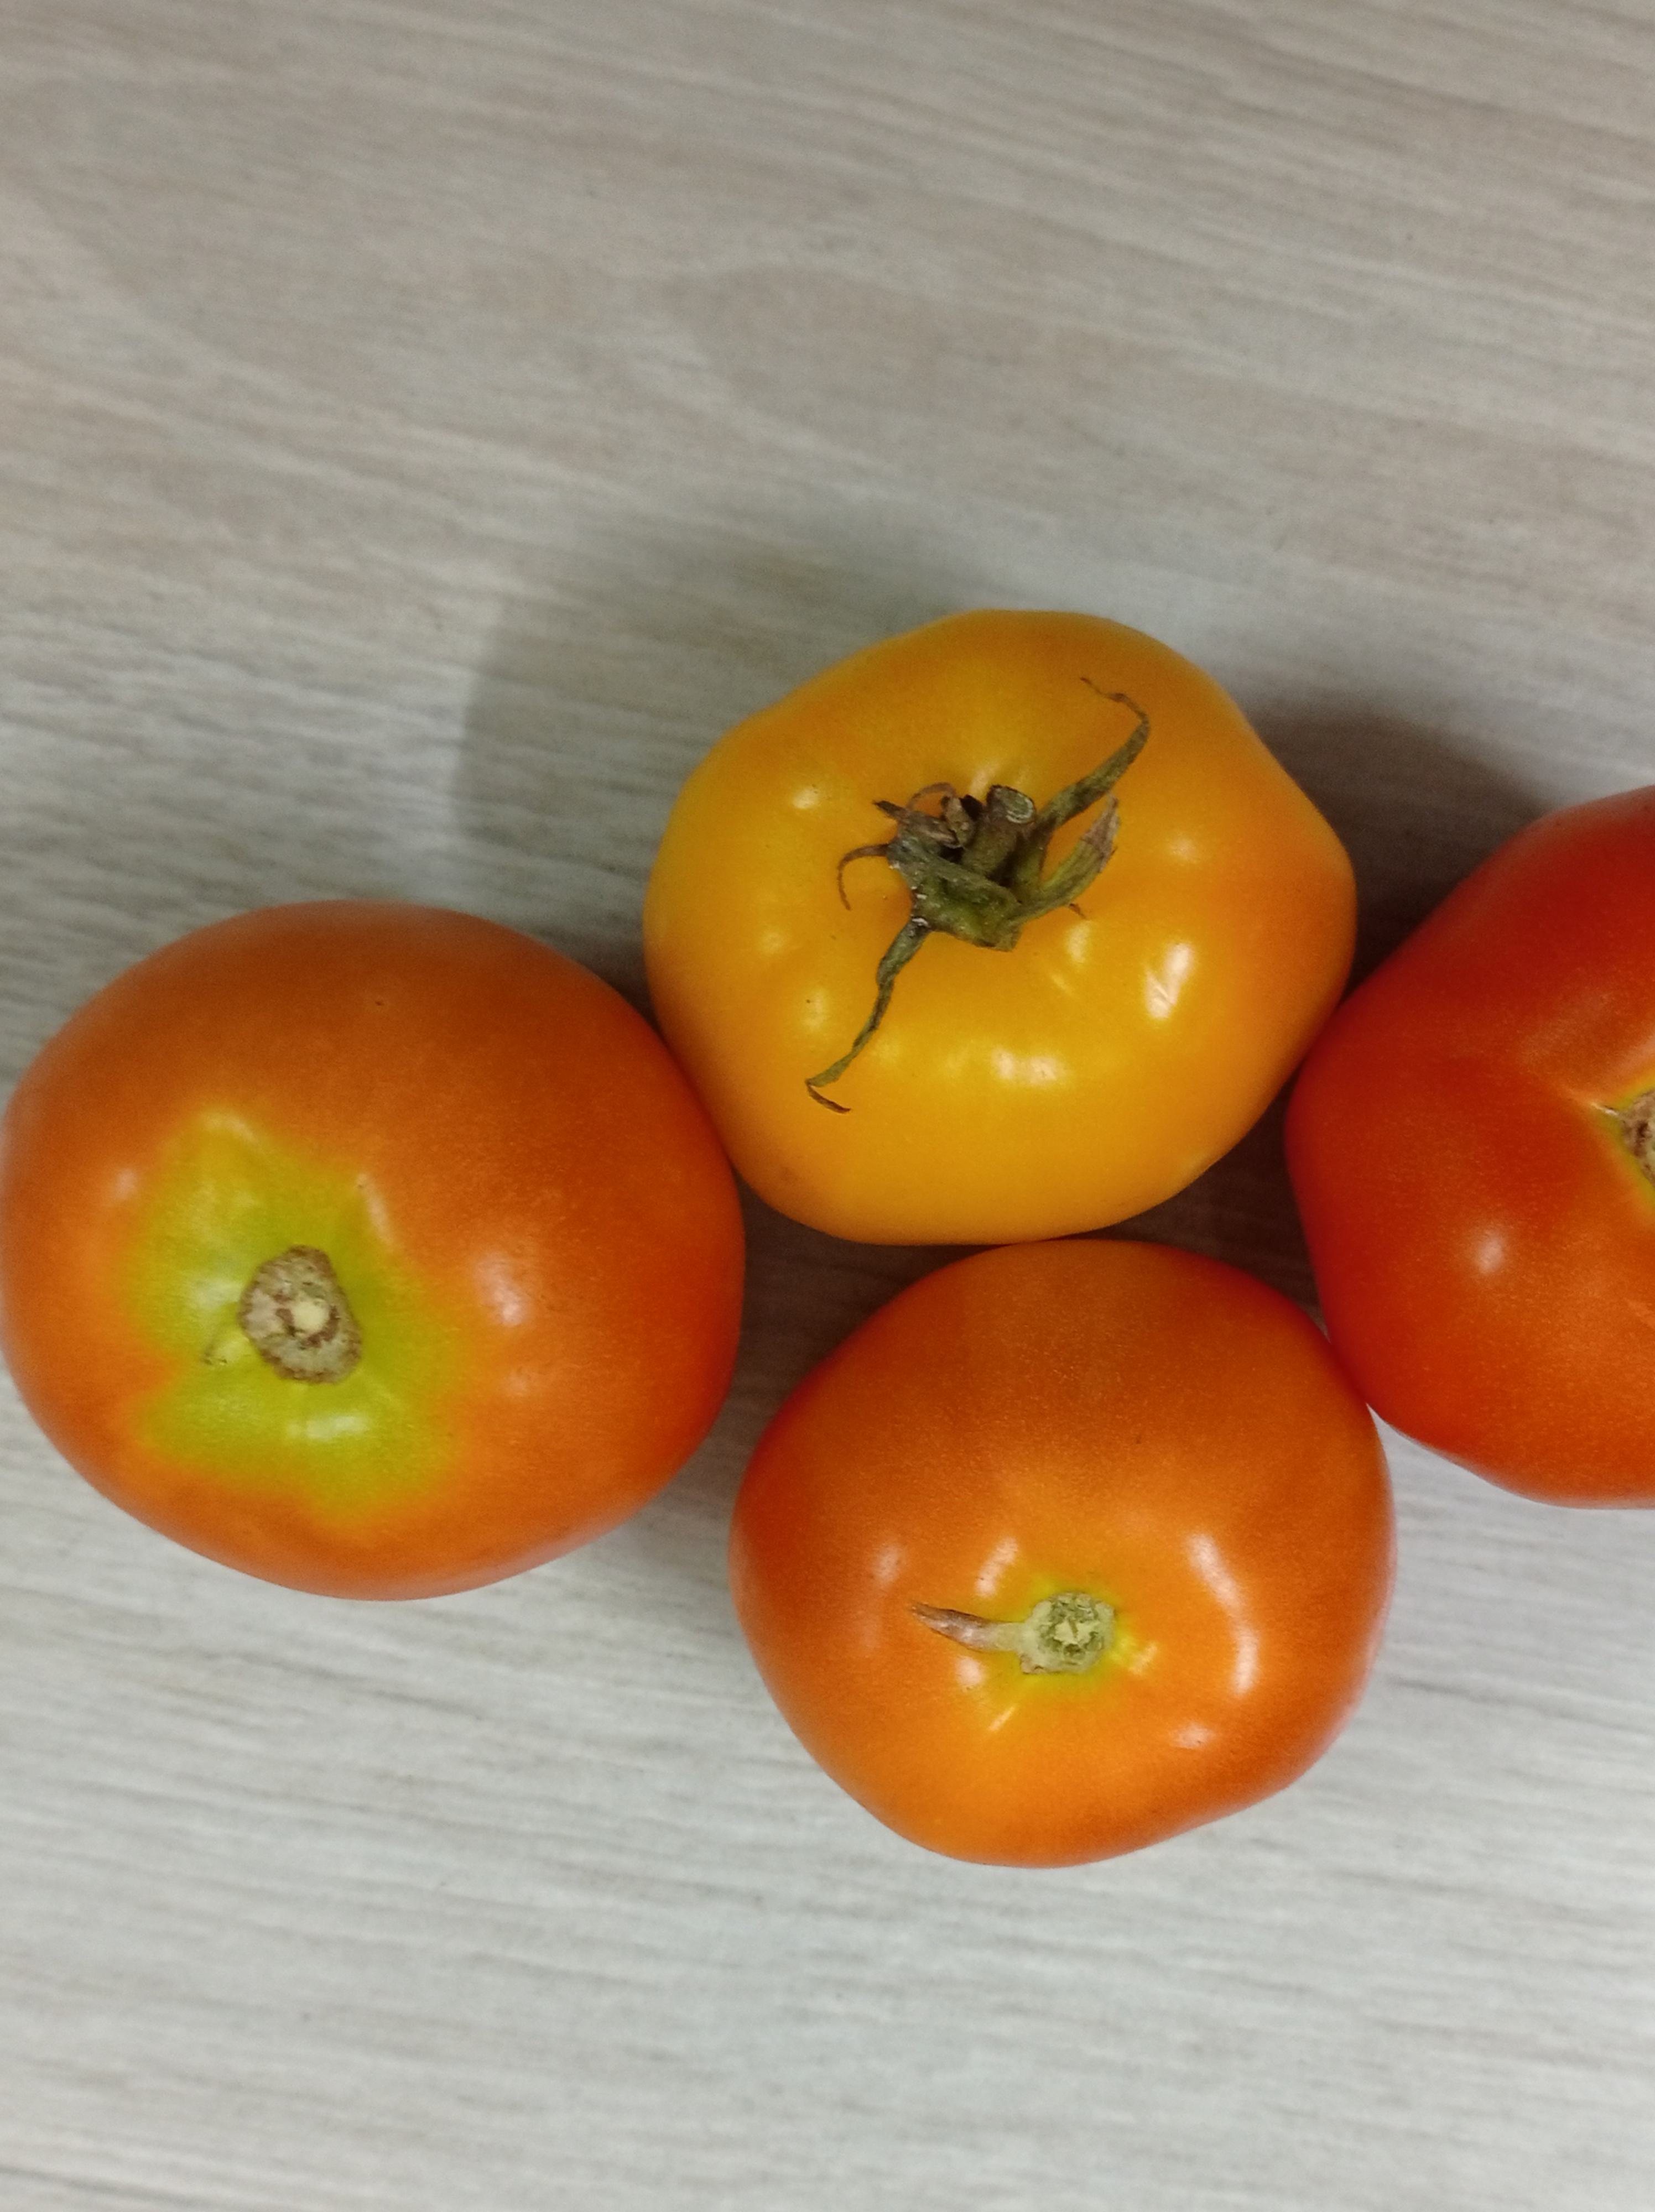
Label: Fresh